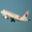
Label: airplane